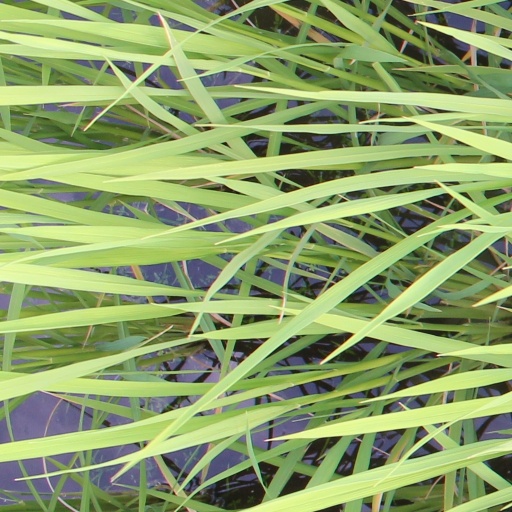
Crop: rice